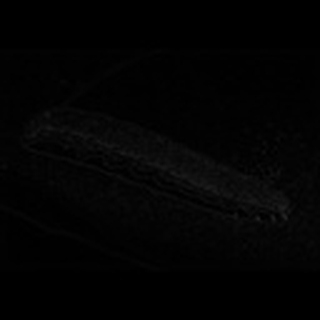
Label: cotton_army_worm